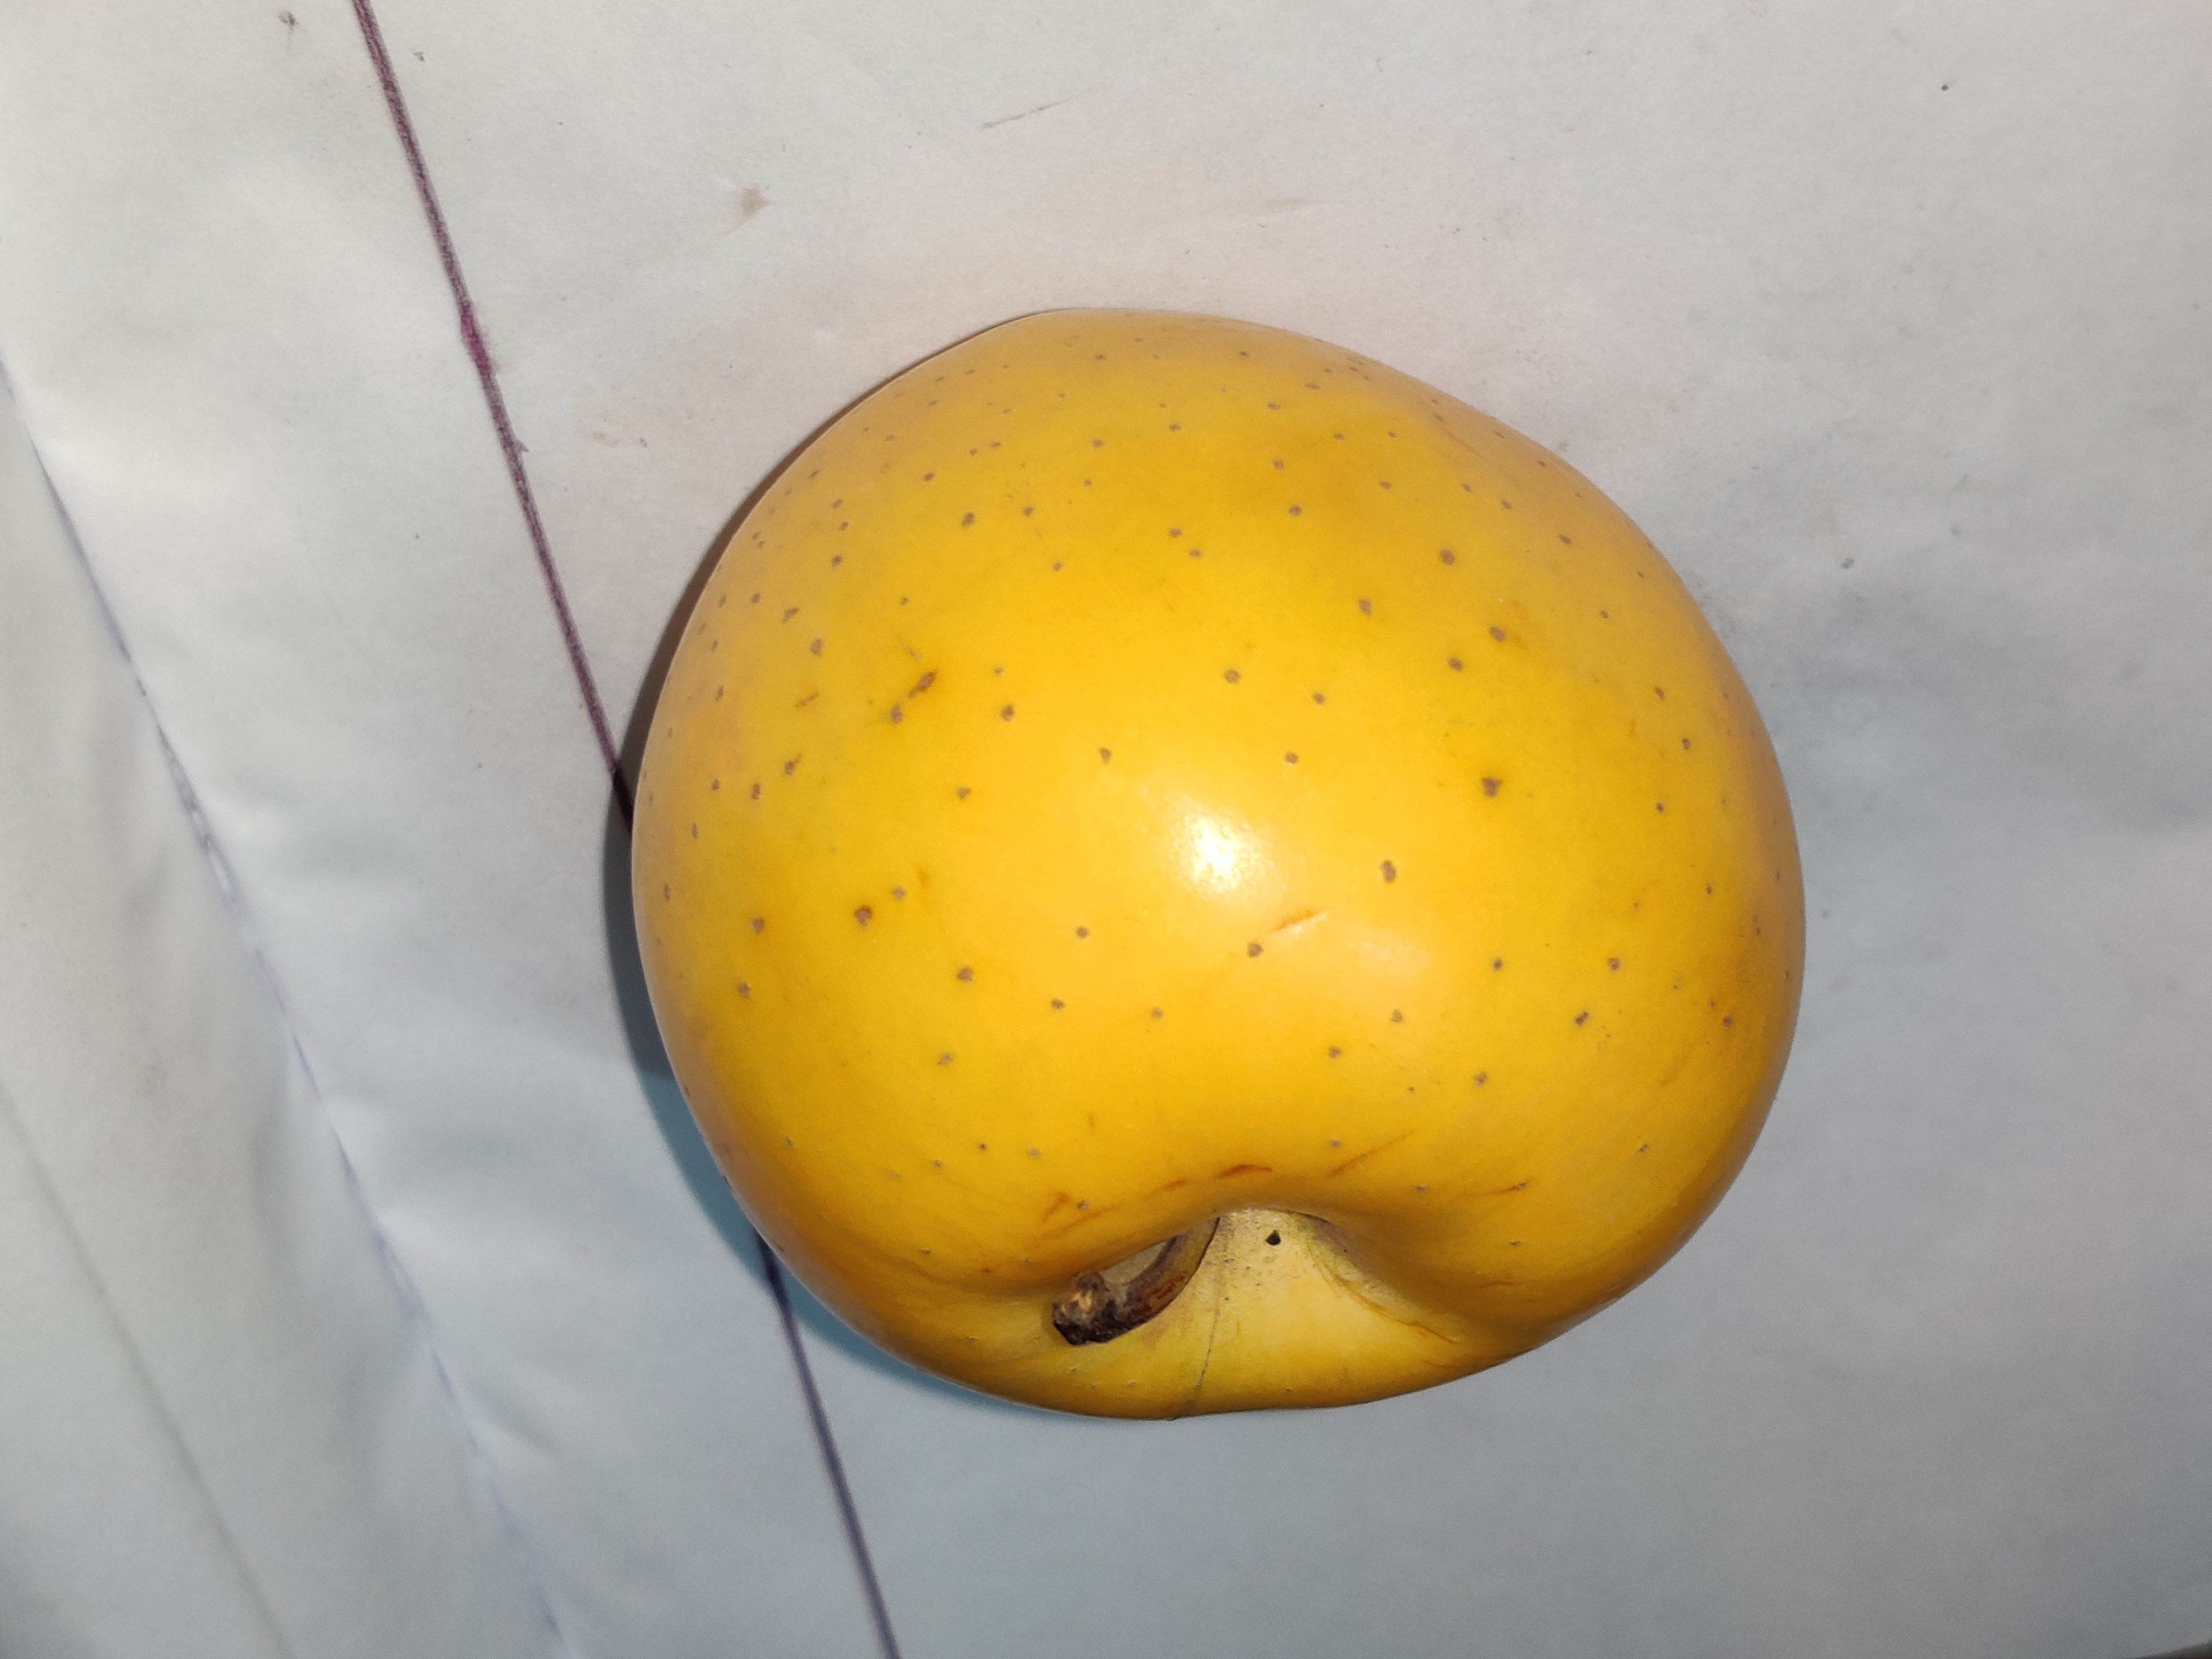
Fruit: apple
Grade: 1st-grade